Tropical Storm Bret (2023)

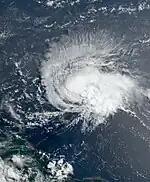
Bret at peak intensity approaching the Windward Islands on June 22

Tropical Storm Bret was a strong tropical storm that brought gusty conditions and impacts to the Windward Islands and parts of Northern South America. The second named storm of the very active 2023 Atlantic hurricane season, Bret developed from a tropical wave that moved away from the coast of West Africa and formed east of Barbados on June 19. Slow development occurred and the system intensified into a tropical storm. Bret continued to drift west and passed directly over Saint Vincent as it continued to move into the Caribbean. As it entered the Windward Islands, hurricane hunters found that Bret had sustained winds of 70 mph (110 km/h) and a central pressure of 996 mbar (29.4 inHg). For the remainder of the day on June 23, Bret left the islands and passed north of Aruba on June 24. As the storm passed Aruba, it began to weaken; it opened into a trough near Colombia, marking its dissipation.